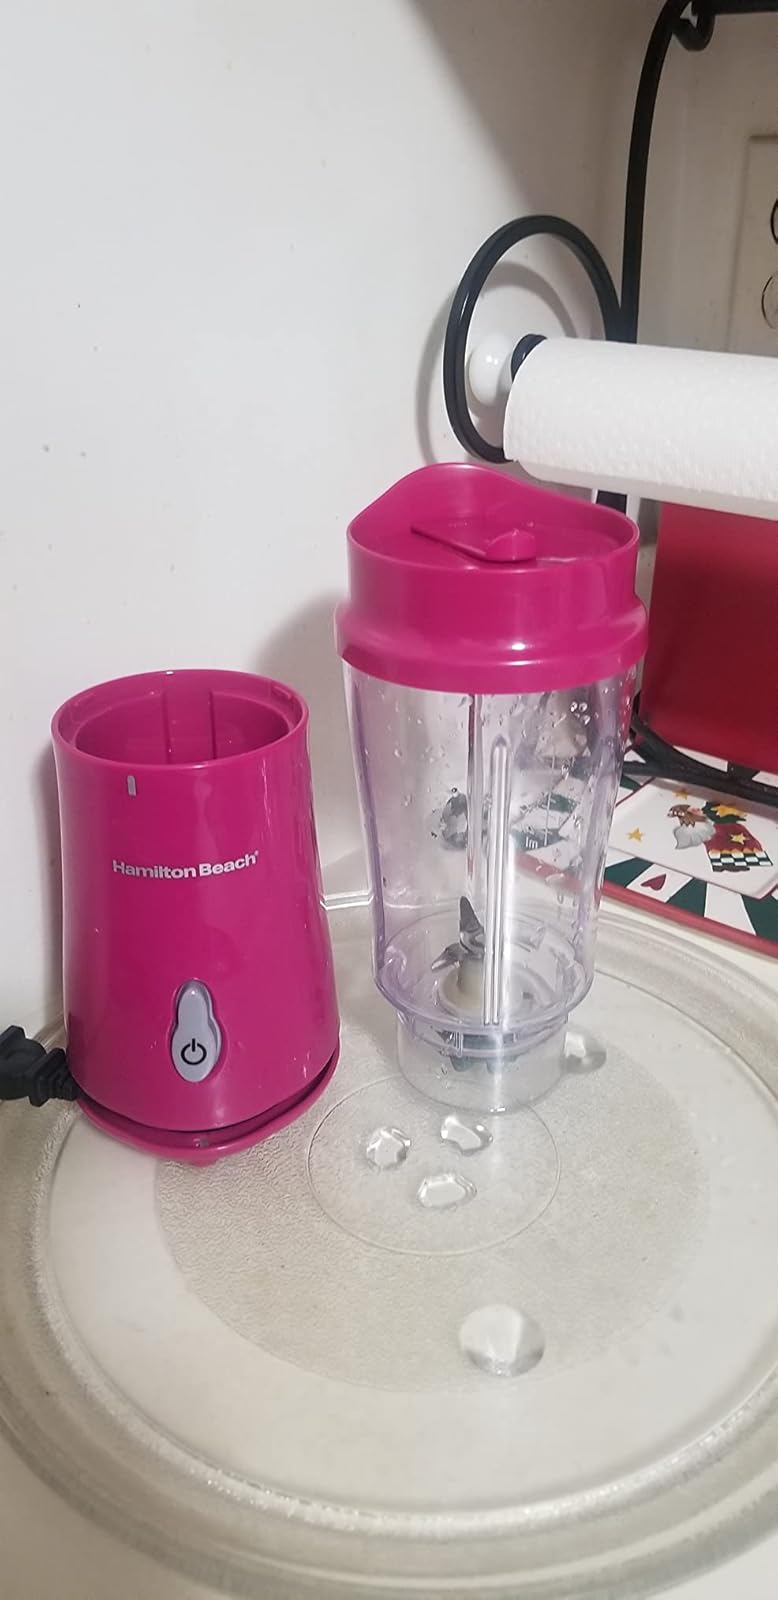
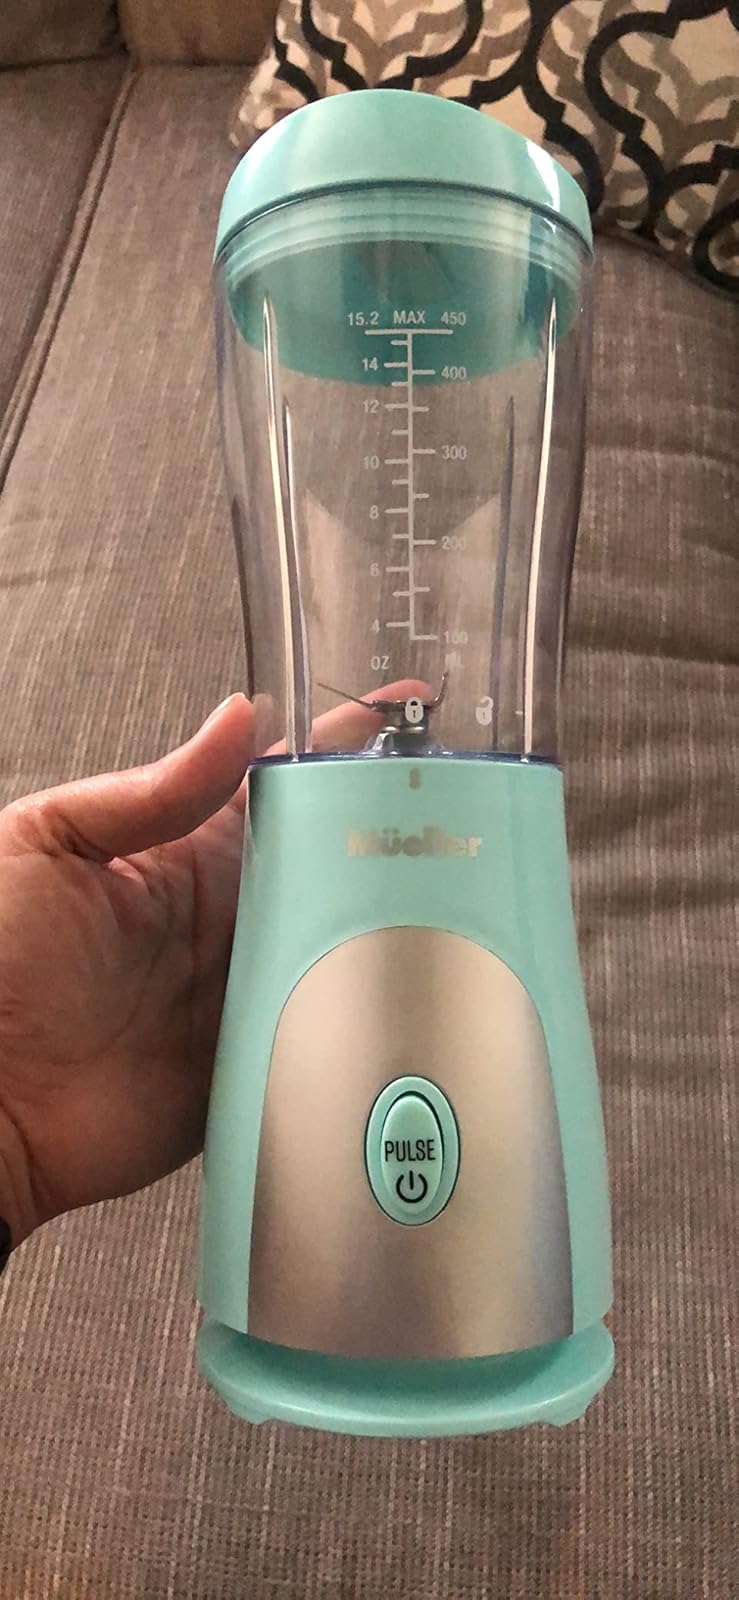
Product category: items_blender
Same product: no